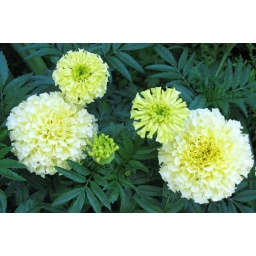
Pale flowers against dark dark green leaves! A winner!!! and the first i've seen around here. Fabulous.